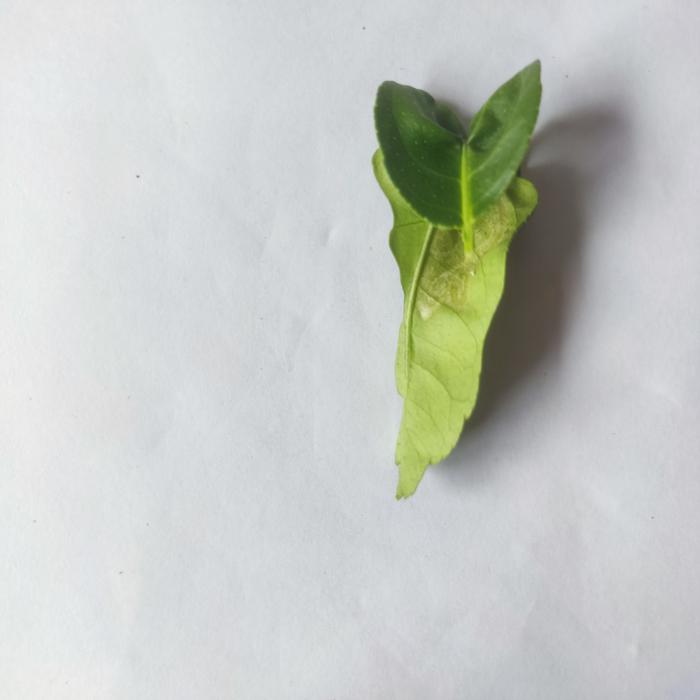
Crop: Lemon
Leaf condition: Leaf_Curl